Elze van den Ban

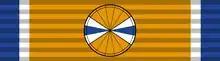
Order of Orange-Nassau - Officer

In 1955, she was awarded the rank of Officer in the Order of Orange Nassau.